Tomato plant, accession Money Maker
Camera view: horizontal (90 deg, fisheye); turntable rotation: 180 degrees
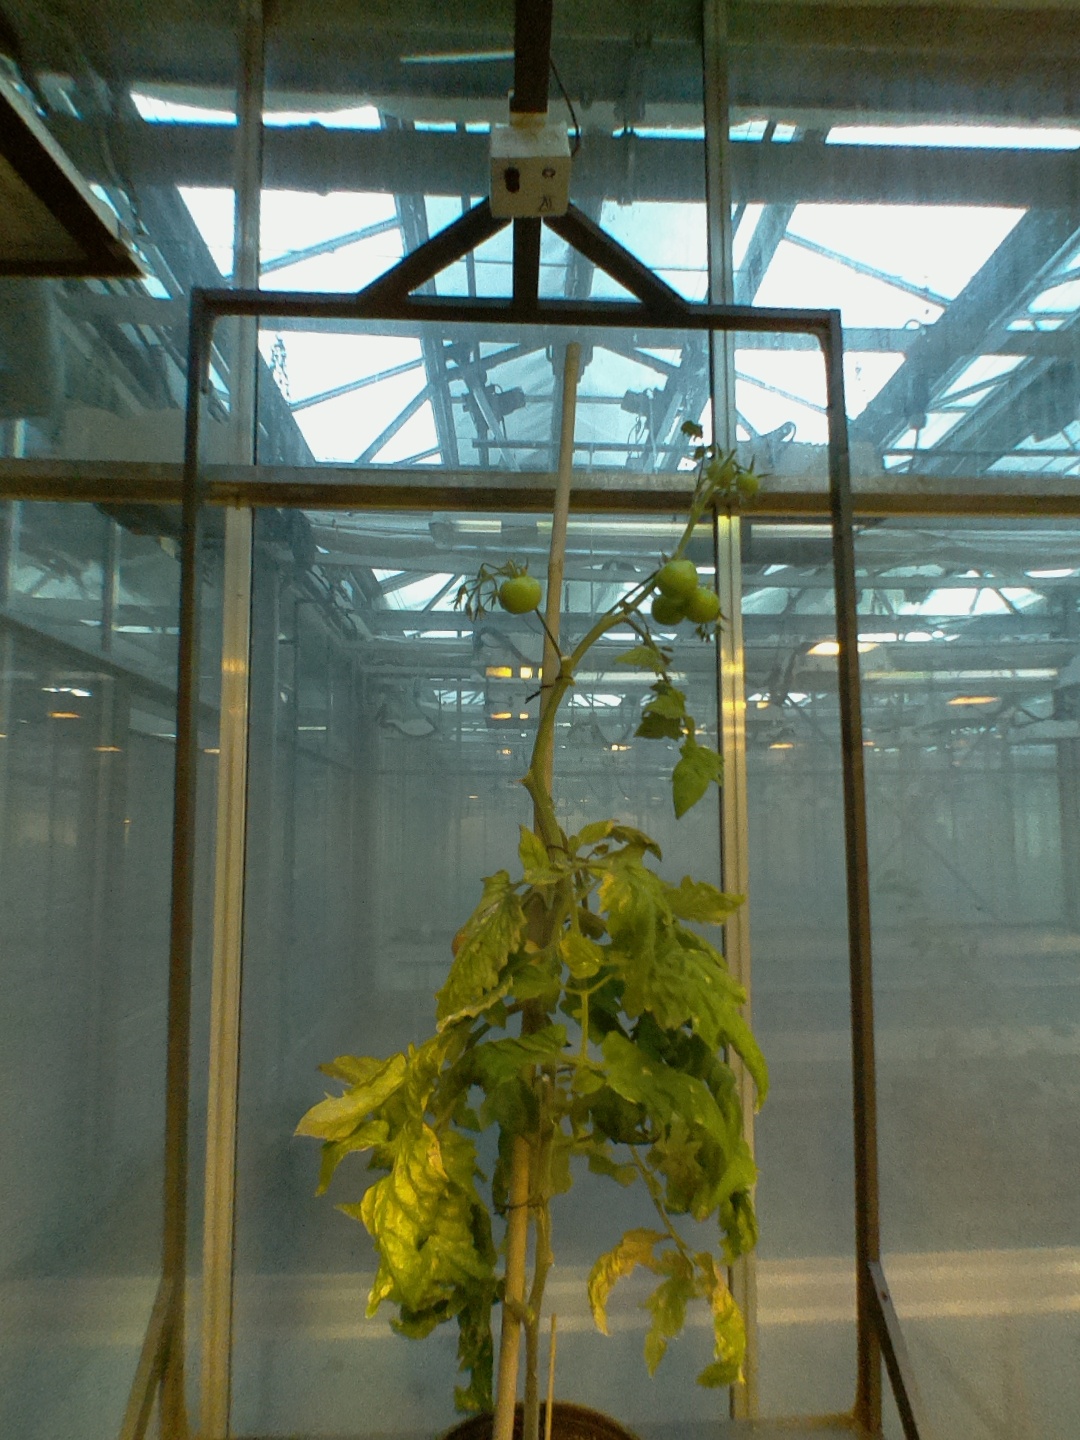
BBCH growth stage 80: fruits start showing typical ripe color (orange -> red)